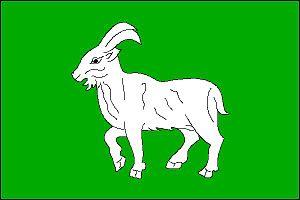
Morávka est une commune du district de Frýdek-Místek, dans la région de Moravie-Silésie, en République tchèque. Sa population s'élevait à 1 184 habitants en 2018.